Paul Iribe

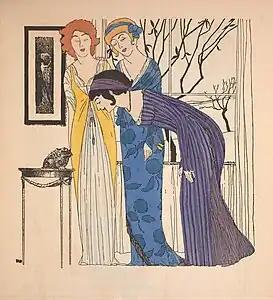
Iribe illustration of modes by couturier Paul Poiret

The couturier Paul Poiret recognized Iribe's talent and brought him in to create drawings, which would compellingly represent the new models in his collection. These illustrations were later compiled into an album, ”Les Robes de Paul Poiret racontée par Paul Iribe” published in 1908. The book created a controversy, as Poiret's design aesthetic promoted clothing with a relaxed line, emphatically denouncing the corseted look so long in vogue as the mandated female silhouette. In “Portraits-Souvenirs,” Jean Cocteau made a wry observation: “Iribe’s album disgusts mothers.” Contentious opinion, however, fueled a public debate providing Poiret with the publicity that ultimately brought him success. Poiret's success also proved a triumph for Iribe.